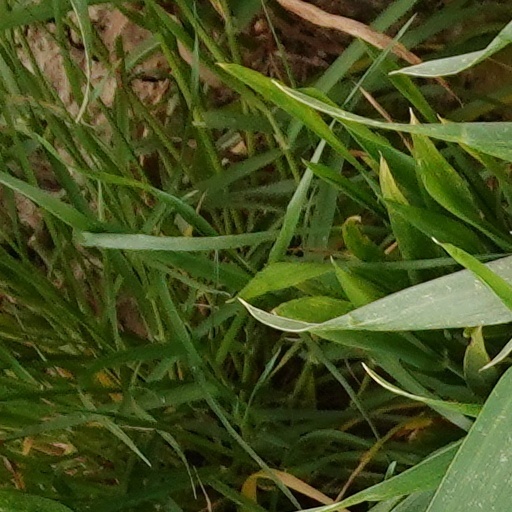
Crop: wheat